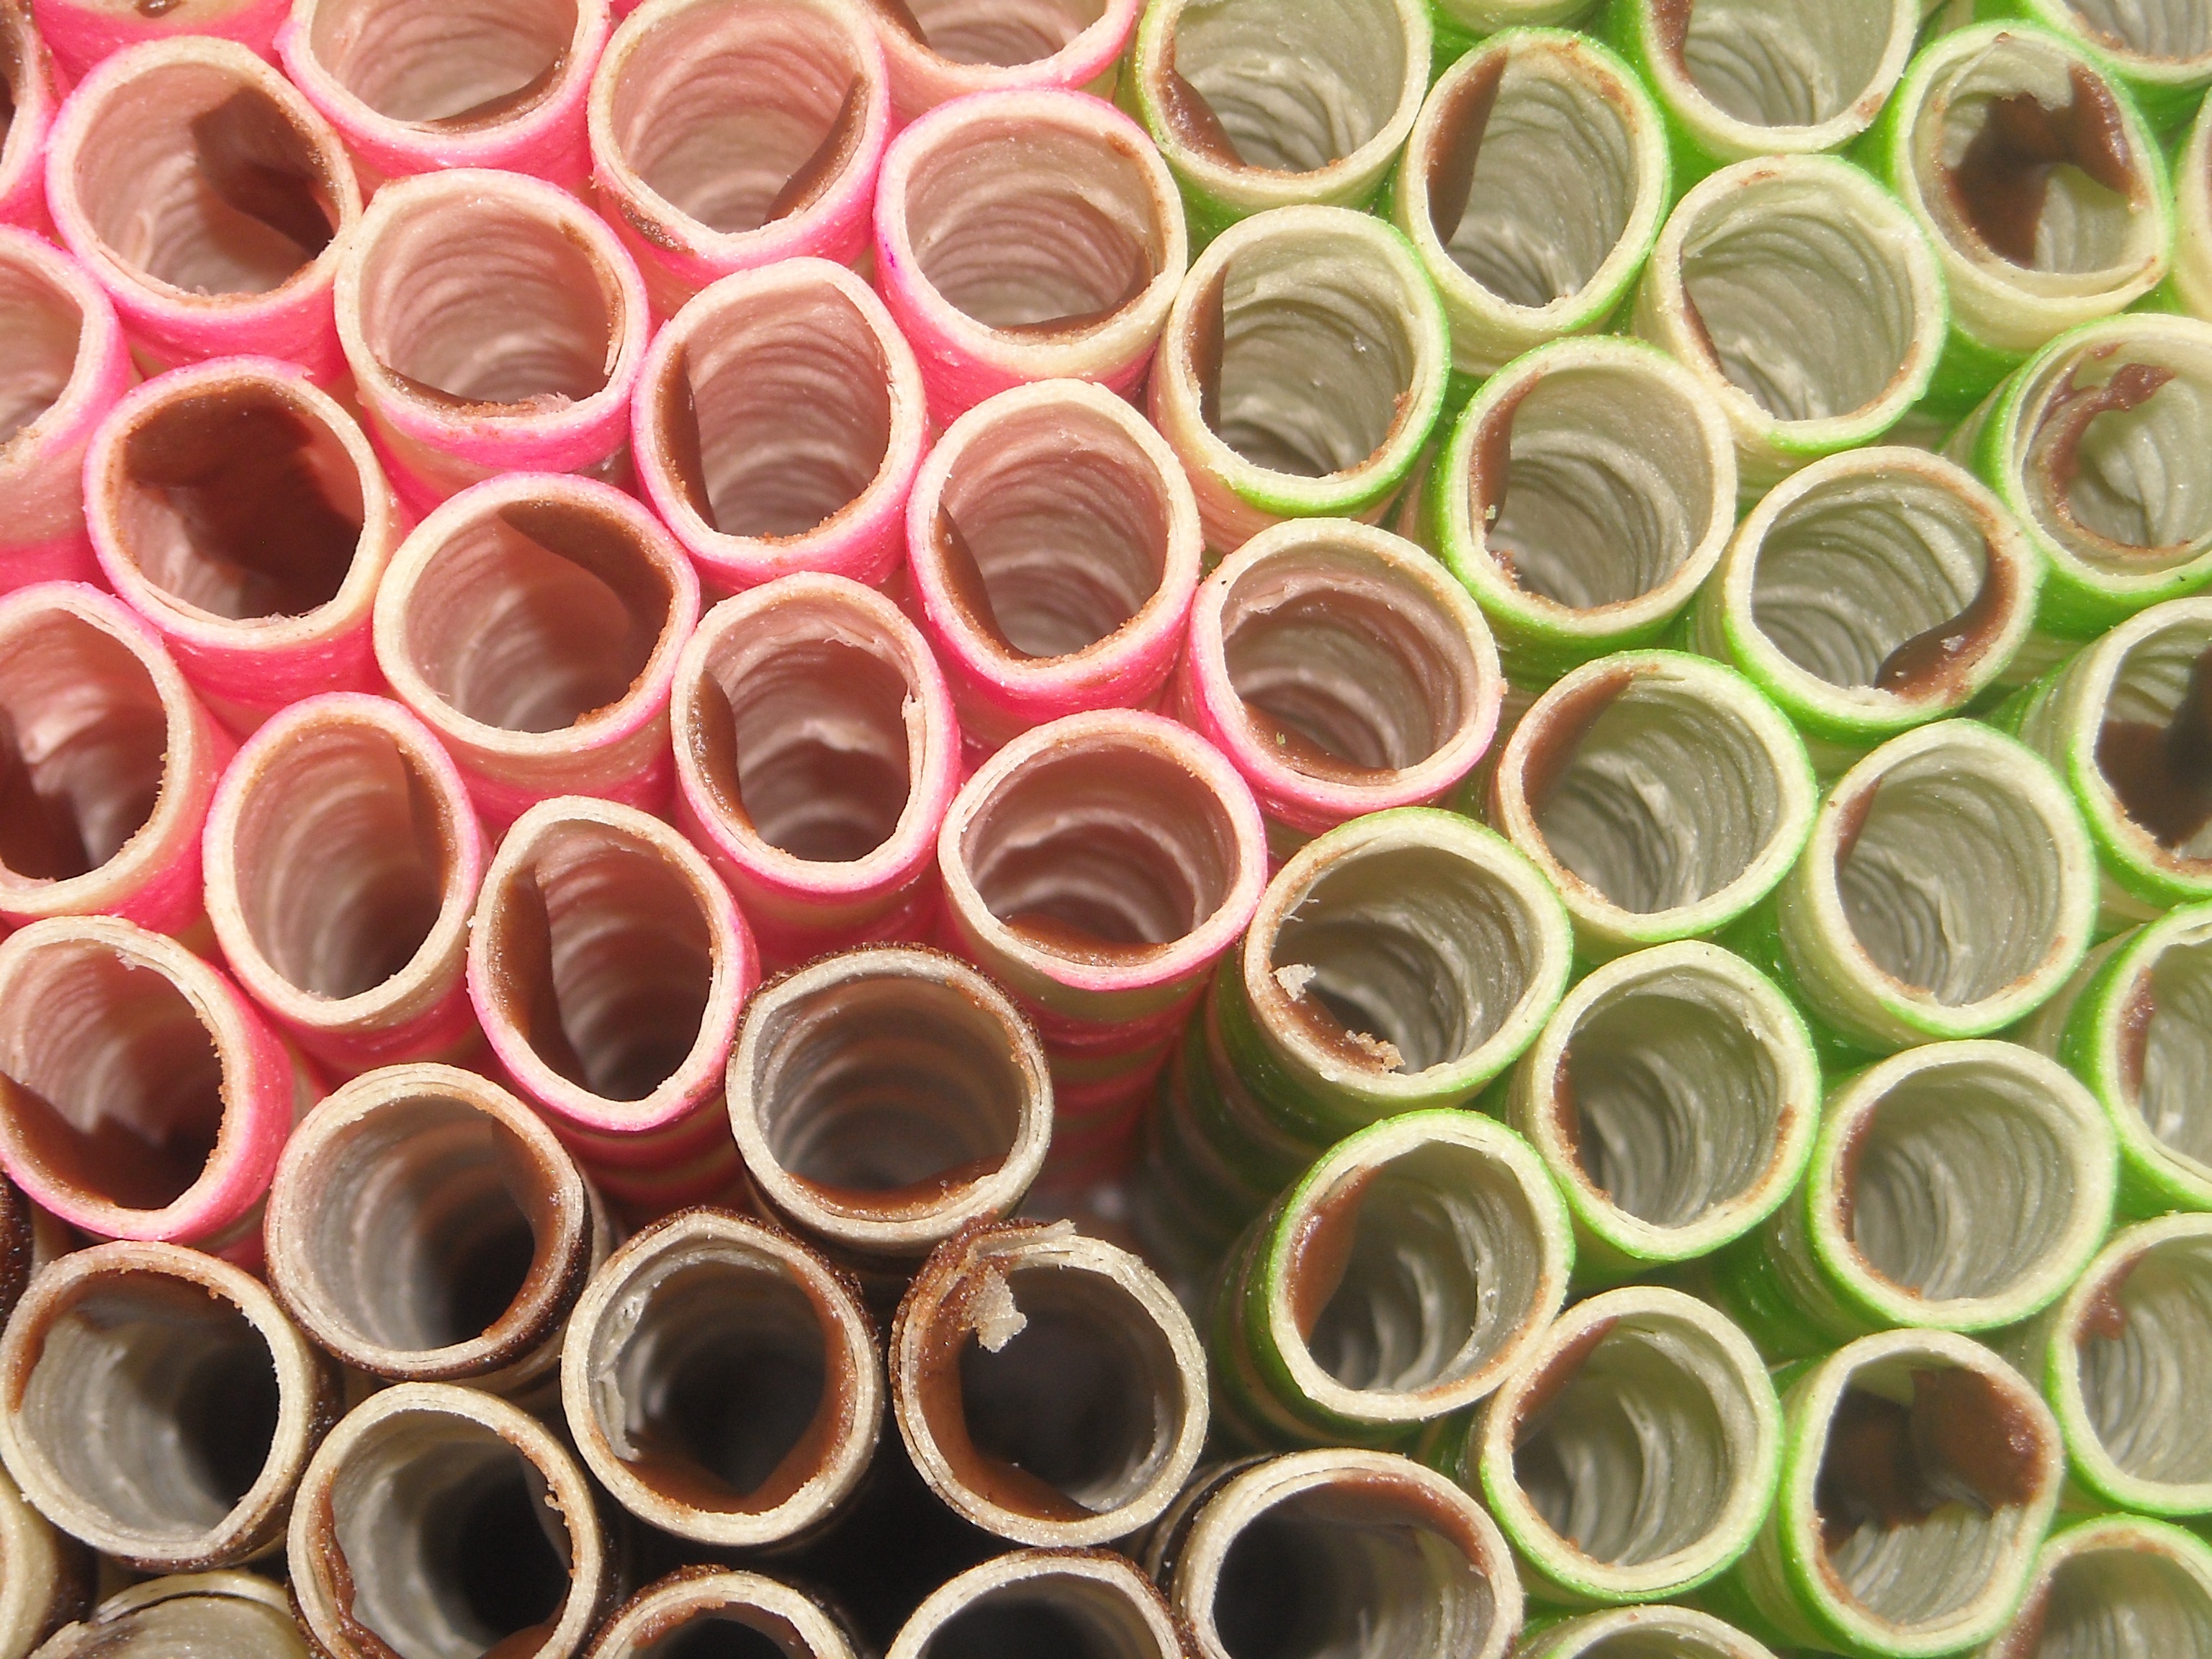
pattern, food, brown, snack, circle, lightweight, wafer stick